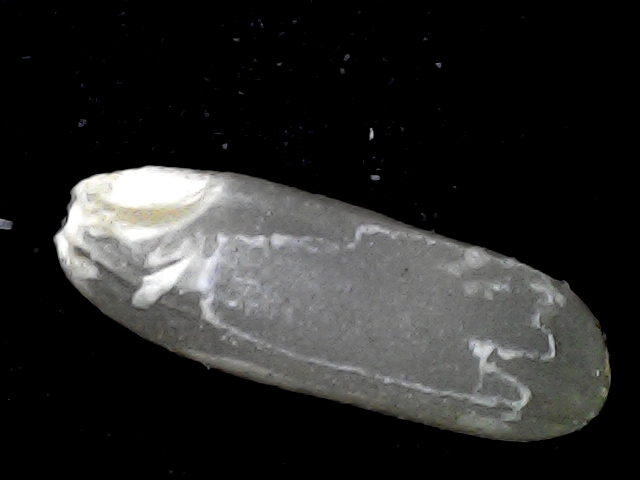
Rice variety: BD72